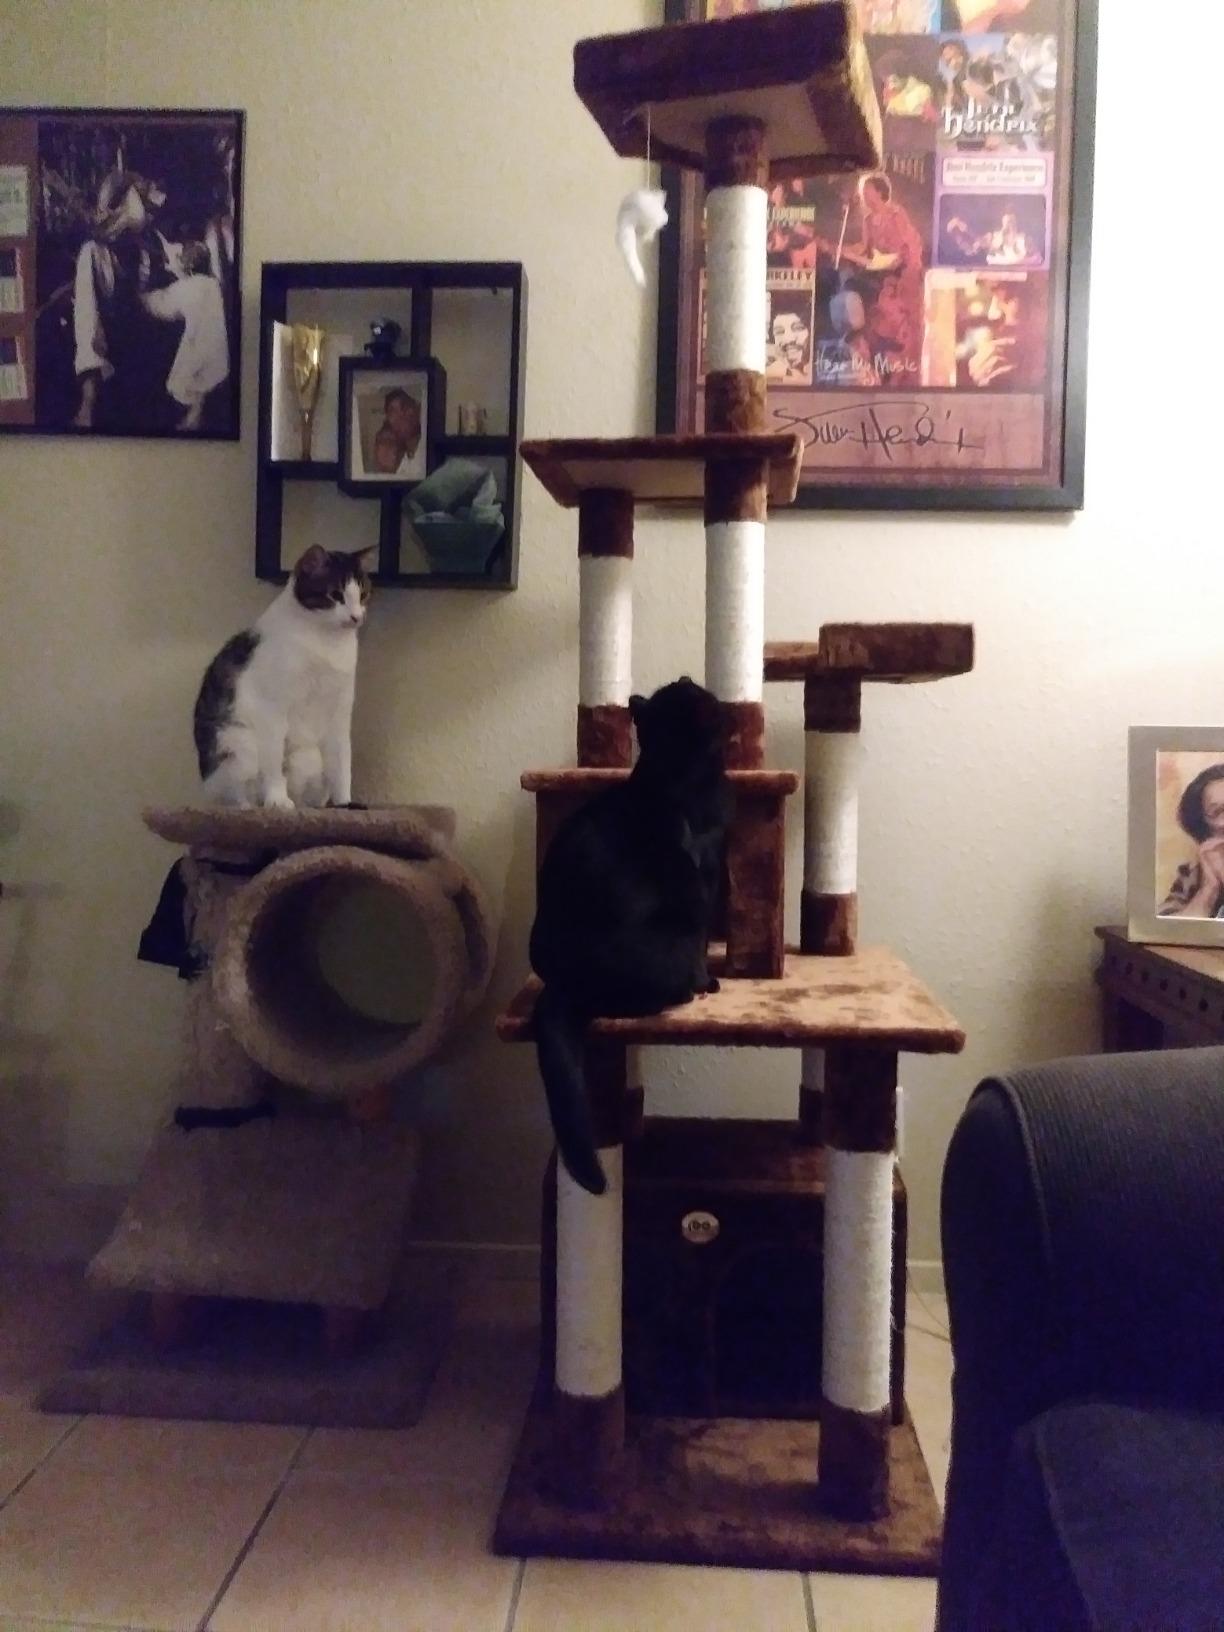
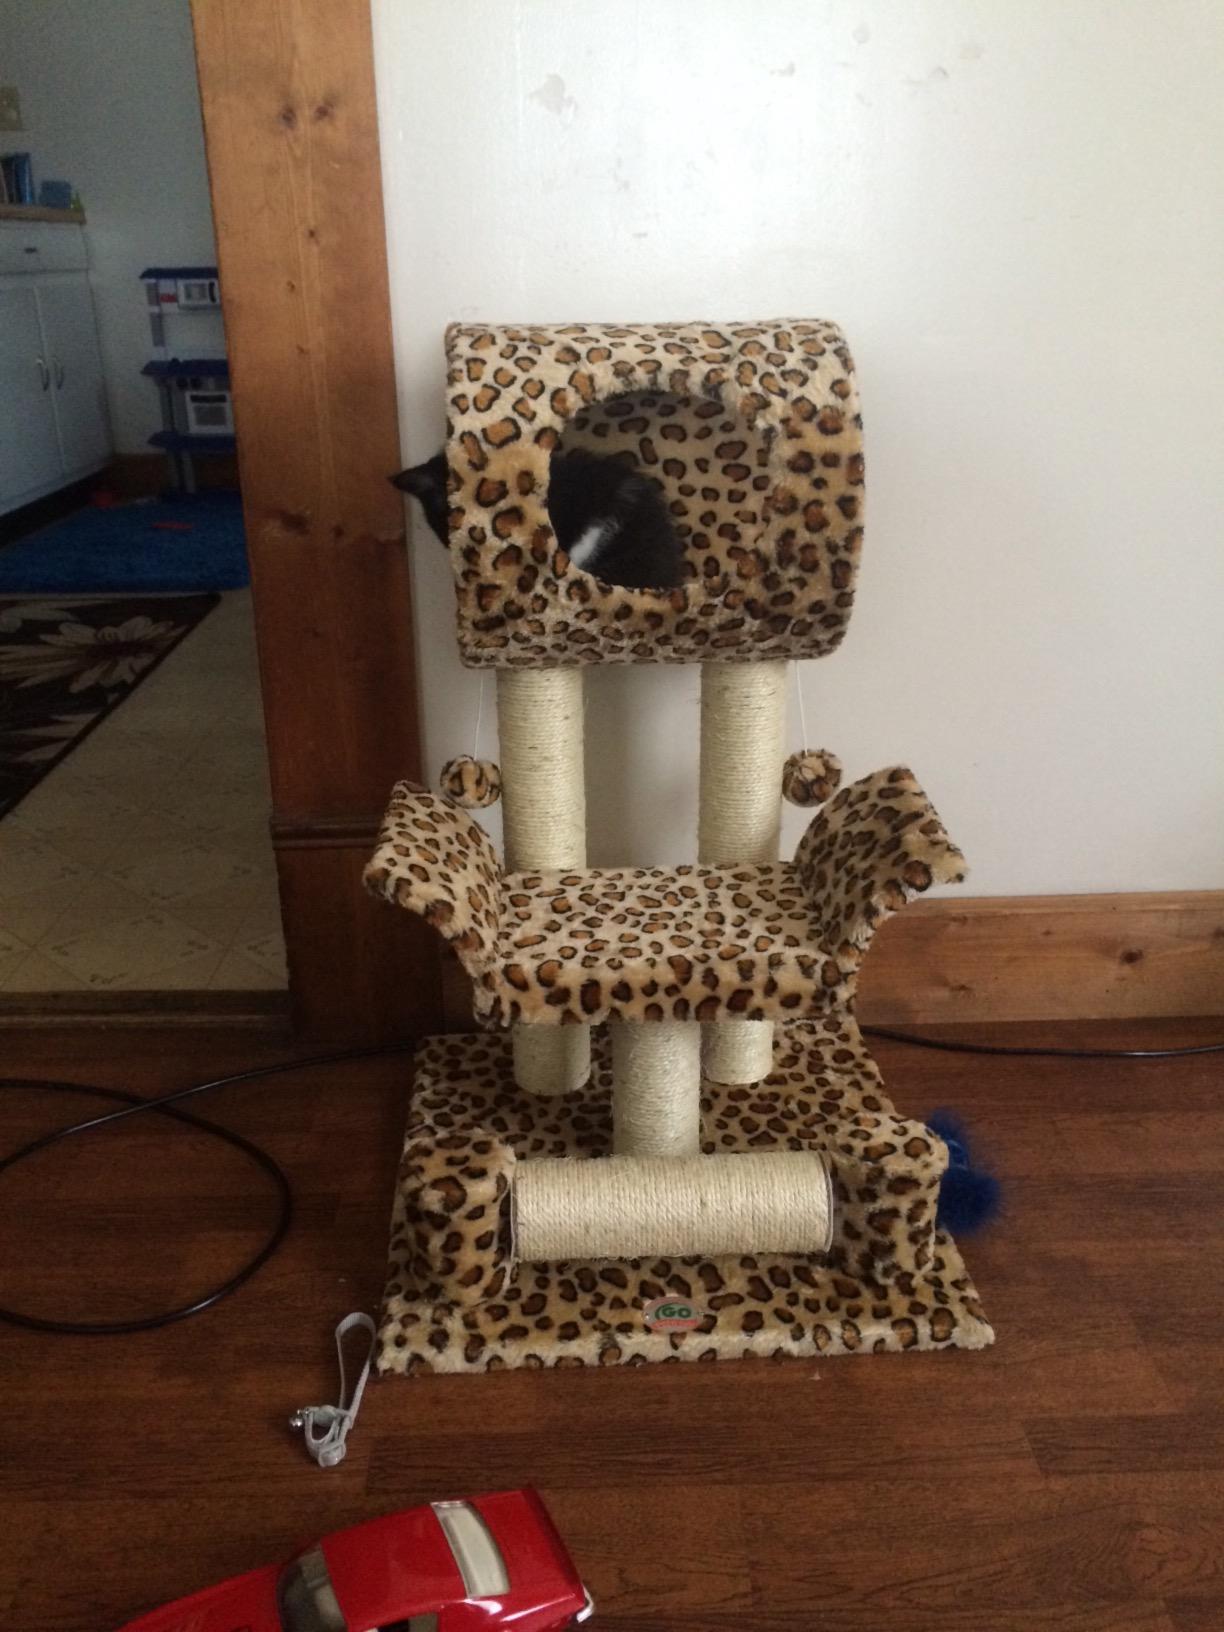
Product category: items_cat tree
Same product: no